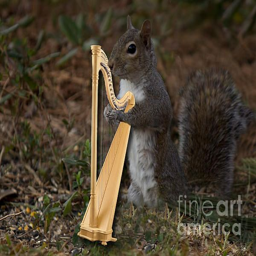
a little squirrel from the band of squirrels called food is playing the harp .